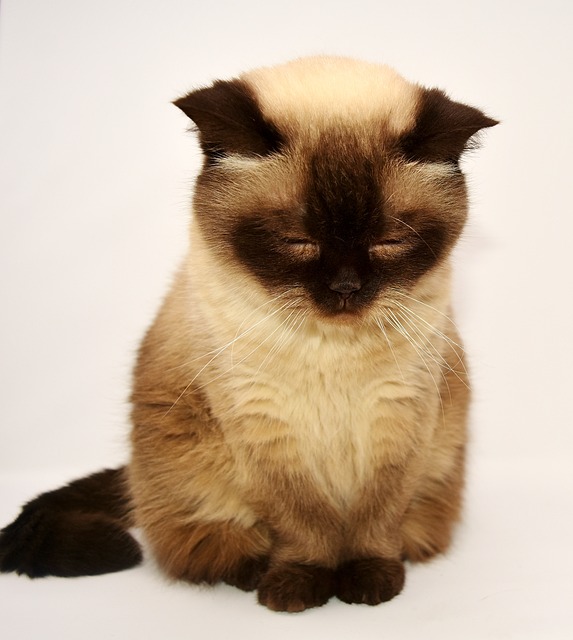
Label: cat